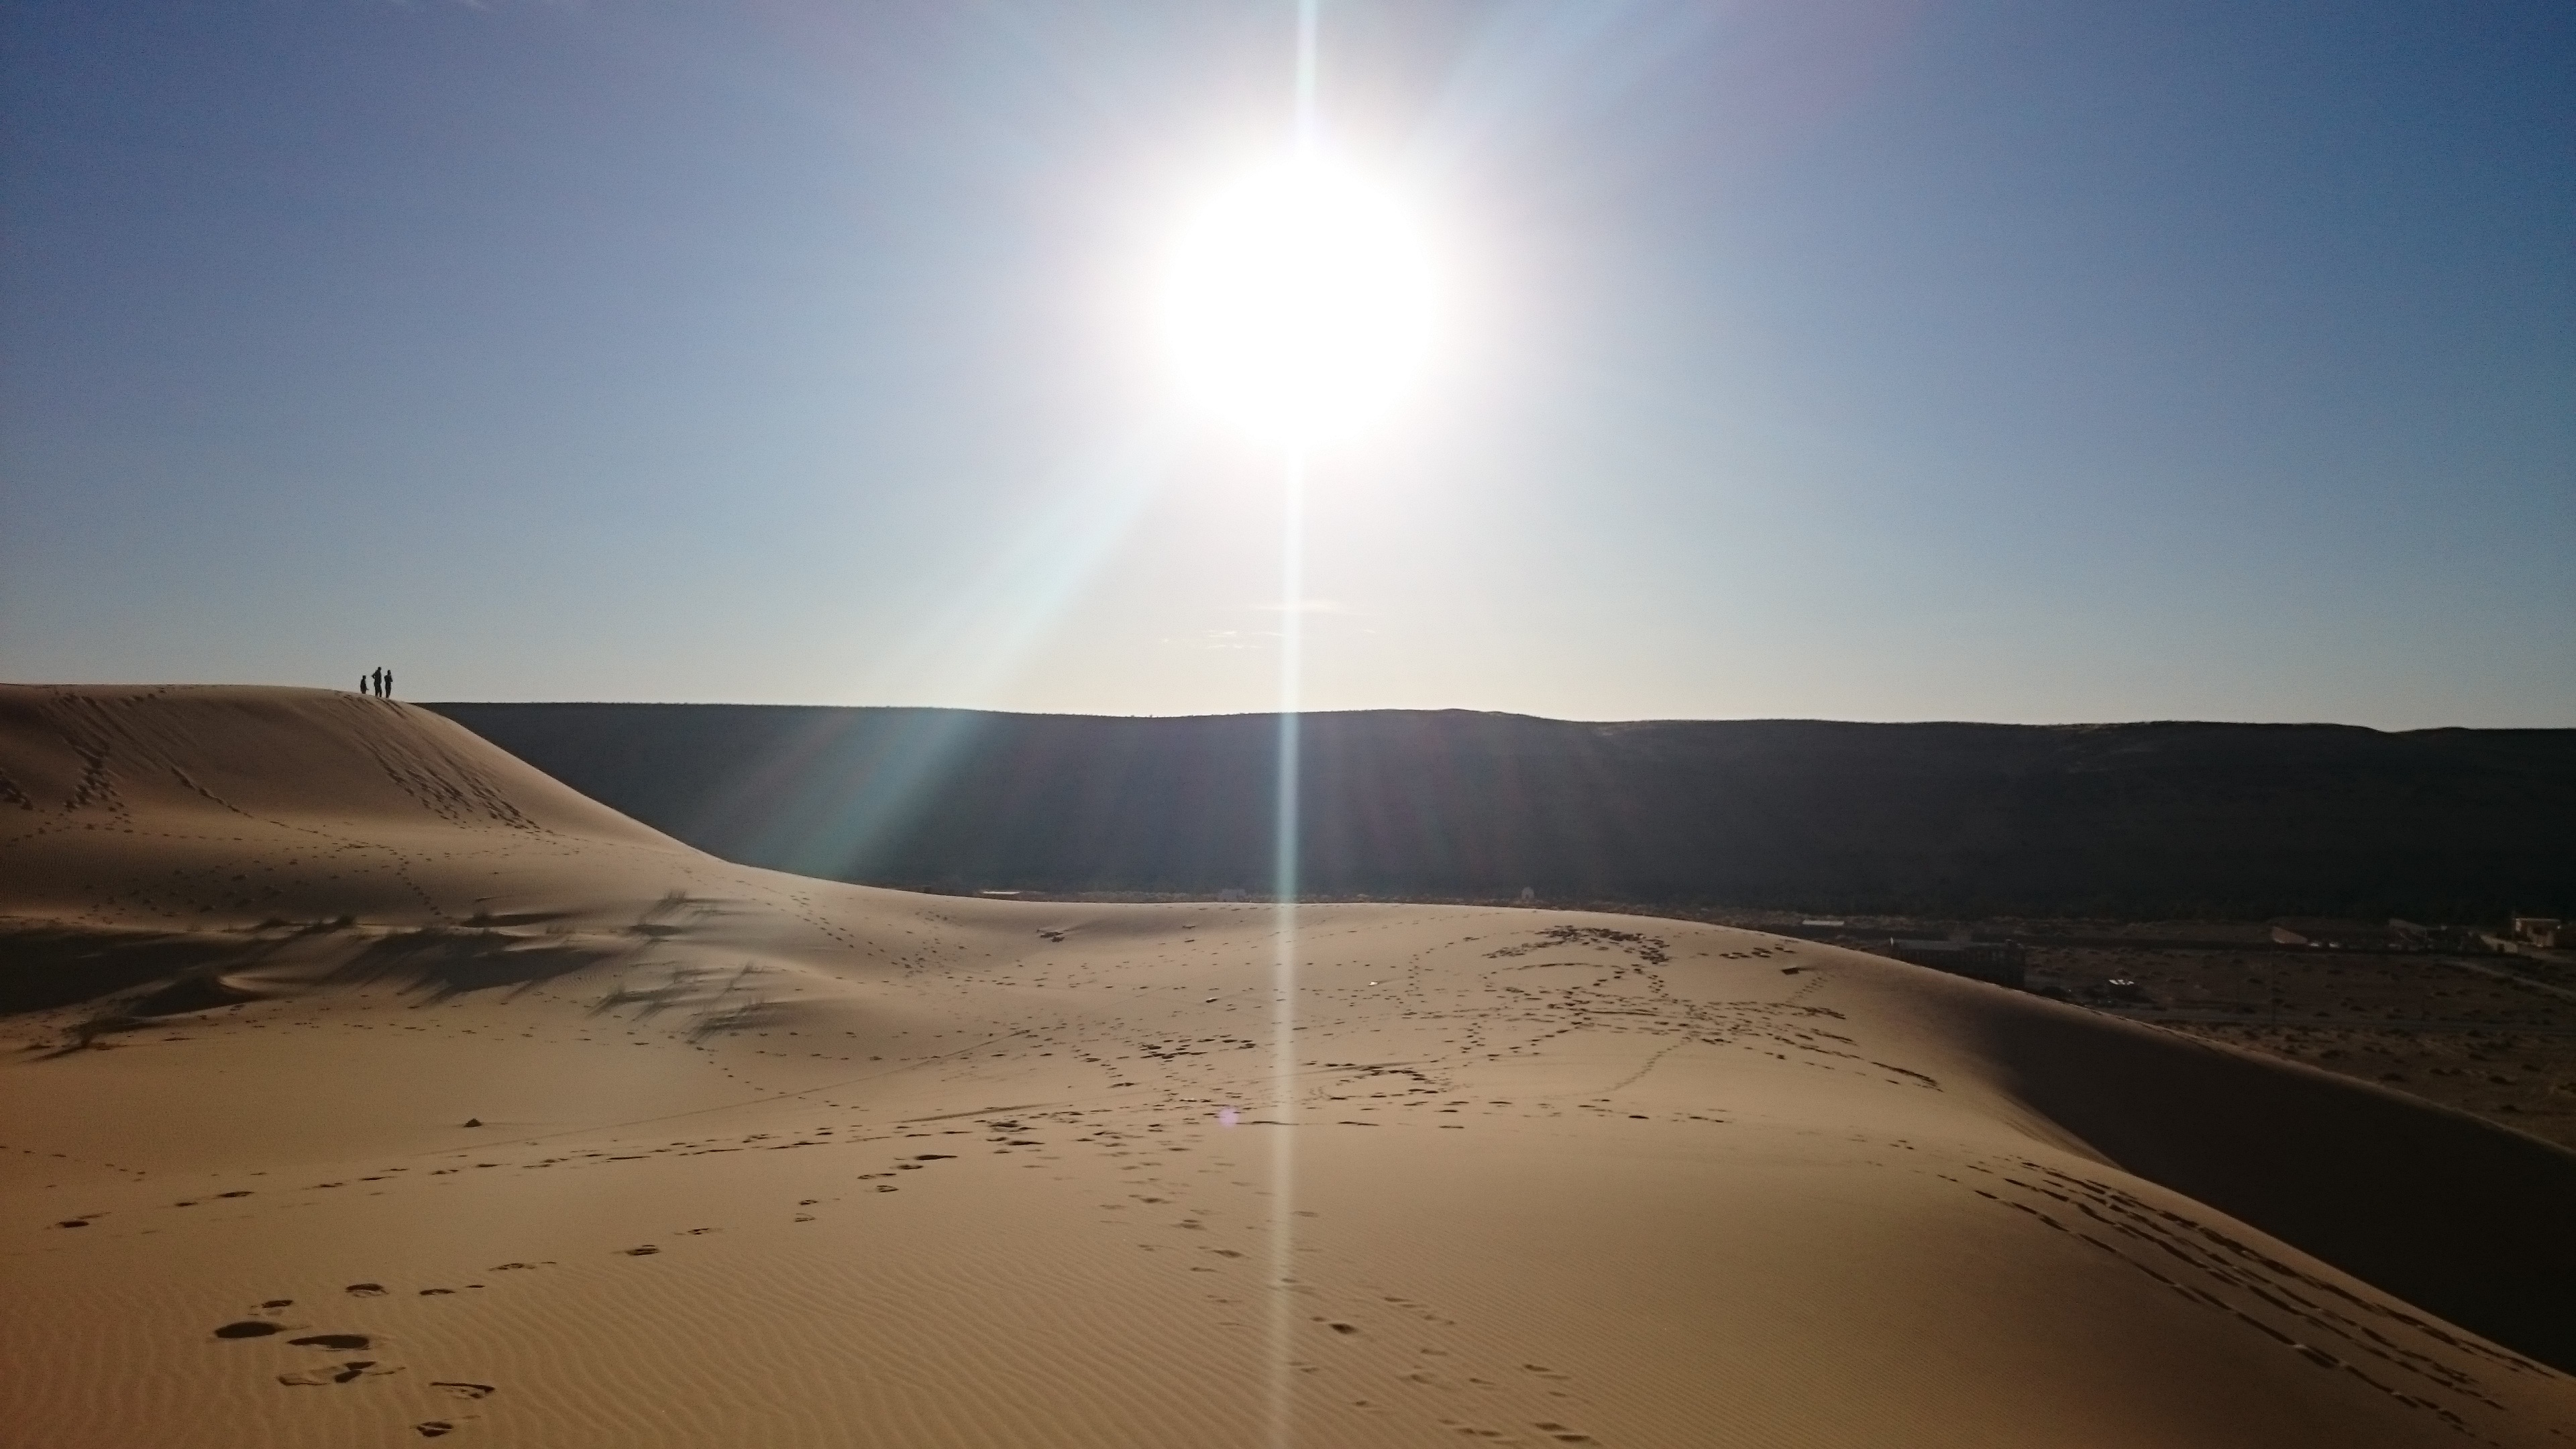
landscape, sand, horizon, sunlight, desert, dune, plain, habitat, algeria, sahara, landform, erg, sand dunes, natural environment, geographical feature, aeolian landform